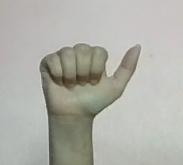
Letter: dhad